Mark Barberio

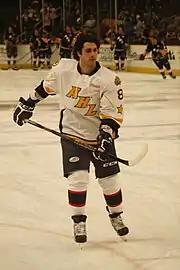
Barberio at the 2013 AHL All-Star Game.

Coming off the Calder Cup championship, the Lightning changed their minor league affiliate to the Syracuse Crunch. Barberio failed to make Tampa Bay's NHL roster out of training camp and was subsequently assigned to Syracuse for the start of the 2012–13. On April 8, 2013, Barberio was recalled by Tampa Bay, making his NHL debut the next day, on April 9, against the Ottawa Senators. Prior to his call-up, Barberio had played in 70 AHL games, scoring eight goals and 40 points with a +7 plus-minus rating; his goal, assist and point totals were leading all Crunch defencemen. Barberio played in two NHL games, logging a season-high in ice time (16:47) on April 11. After promptly being reassigned on April 14, Barberio and the Crunch eventually reached the Calder Cup Final, but were defeated by the Grand Rapids Griffins in a four games to two series loss. He finished with three goals and 15 points during the 2013 Calder Cup playoffs, leading all playoff defencemen in points.